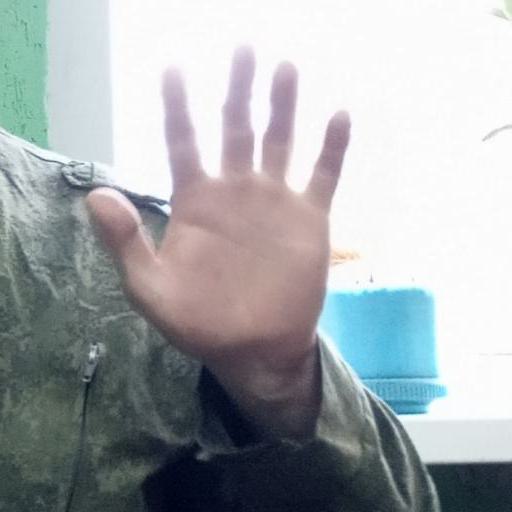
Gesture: palm